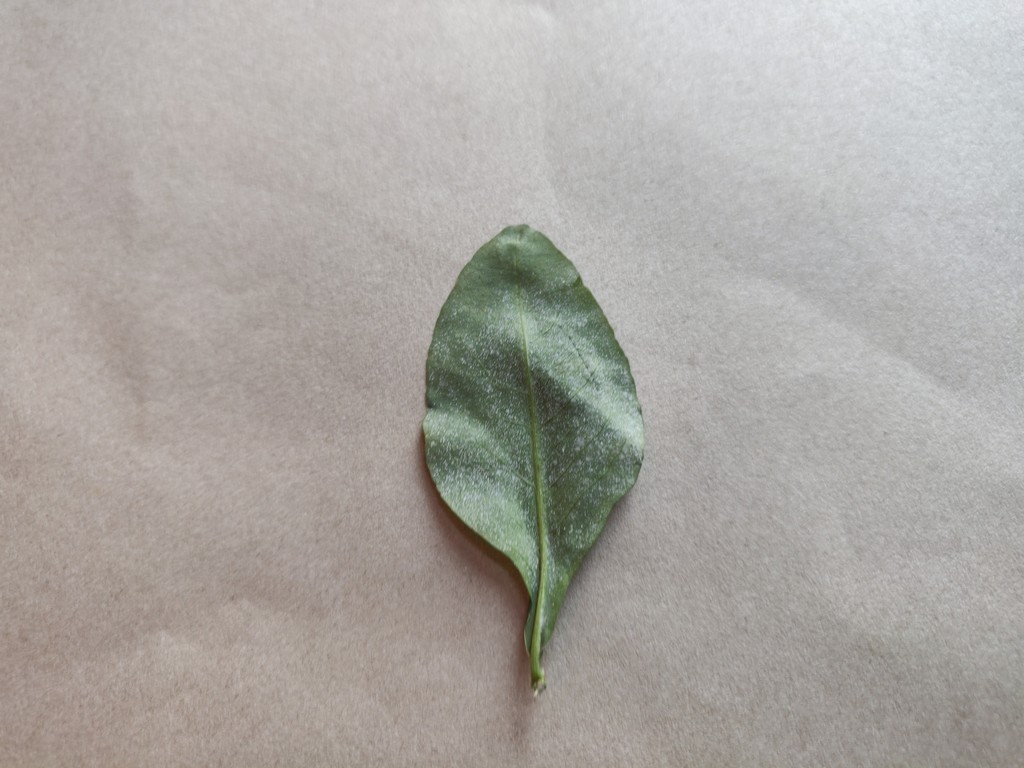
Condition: Unhealthy
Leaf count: single
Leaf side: back